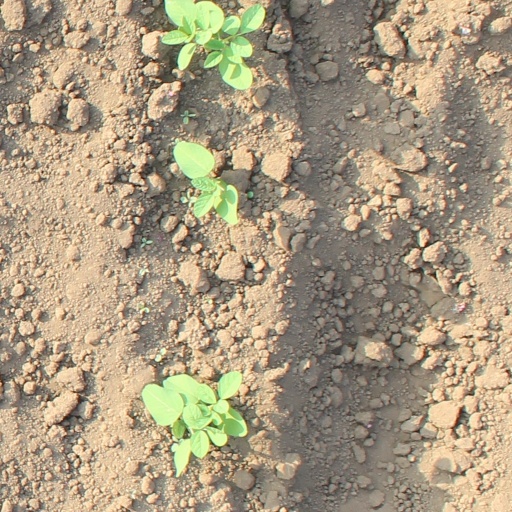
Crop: soybean